Clavering hundred

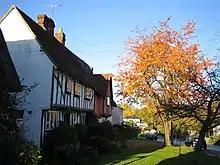
Middle Street, Clavering, Essex

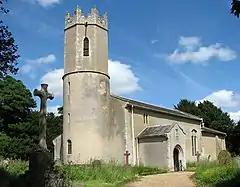
St Andrew's Church in the village of Raveningham - once the largest settlement in Clavering hundred

Four further Clavering hundred settlements in Norfolk - Ierpestuna, Naruestuna, Thurketeliart and Torvestuna - are also mentioned in the Domesday Book, however these names no longer exist and the sites can only be located approximately.